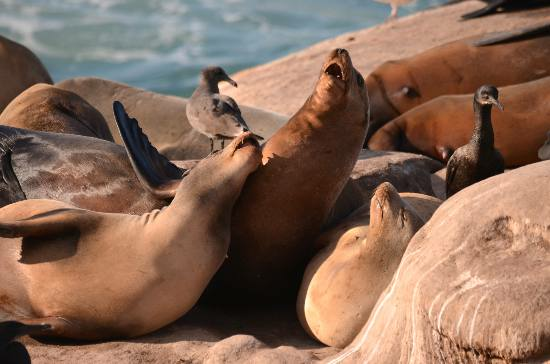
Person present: No